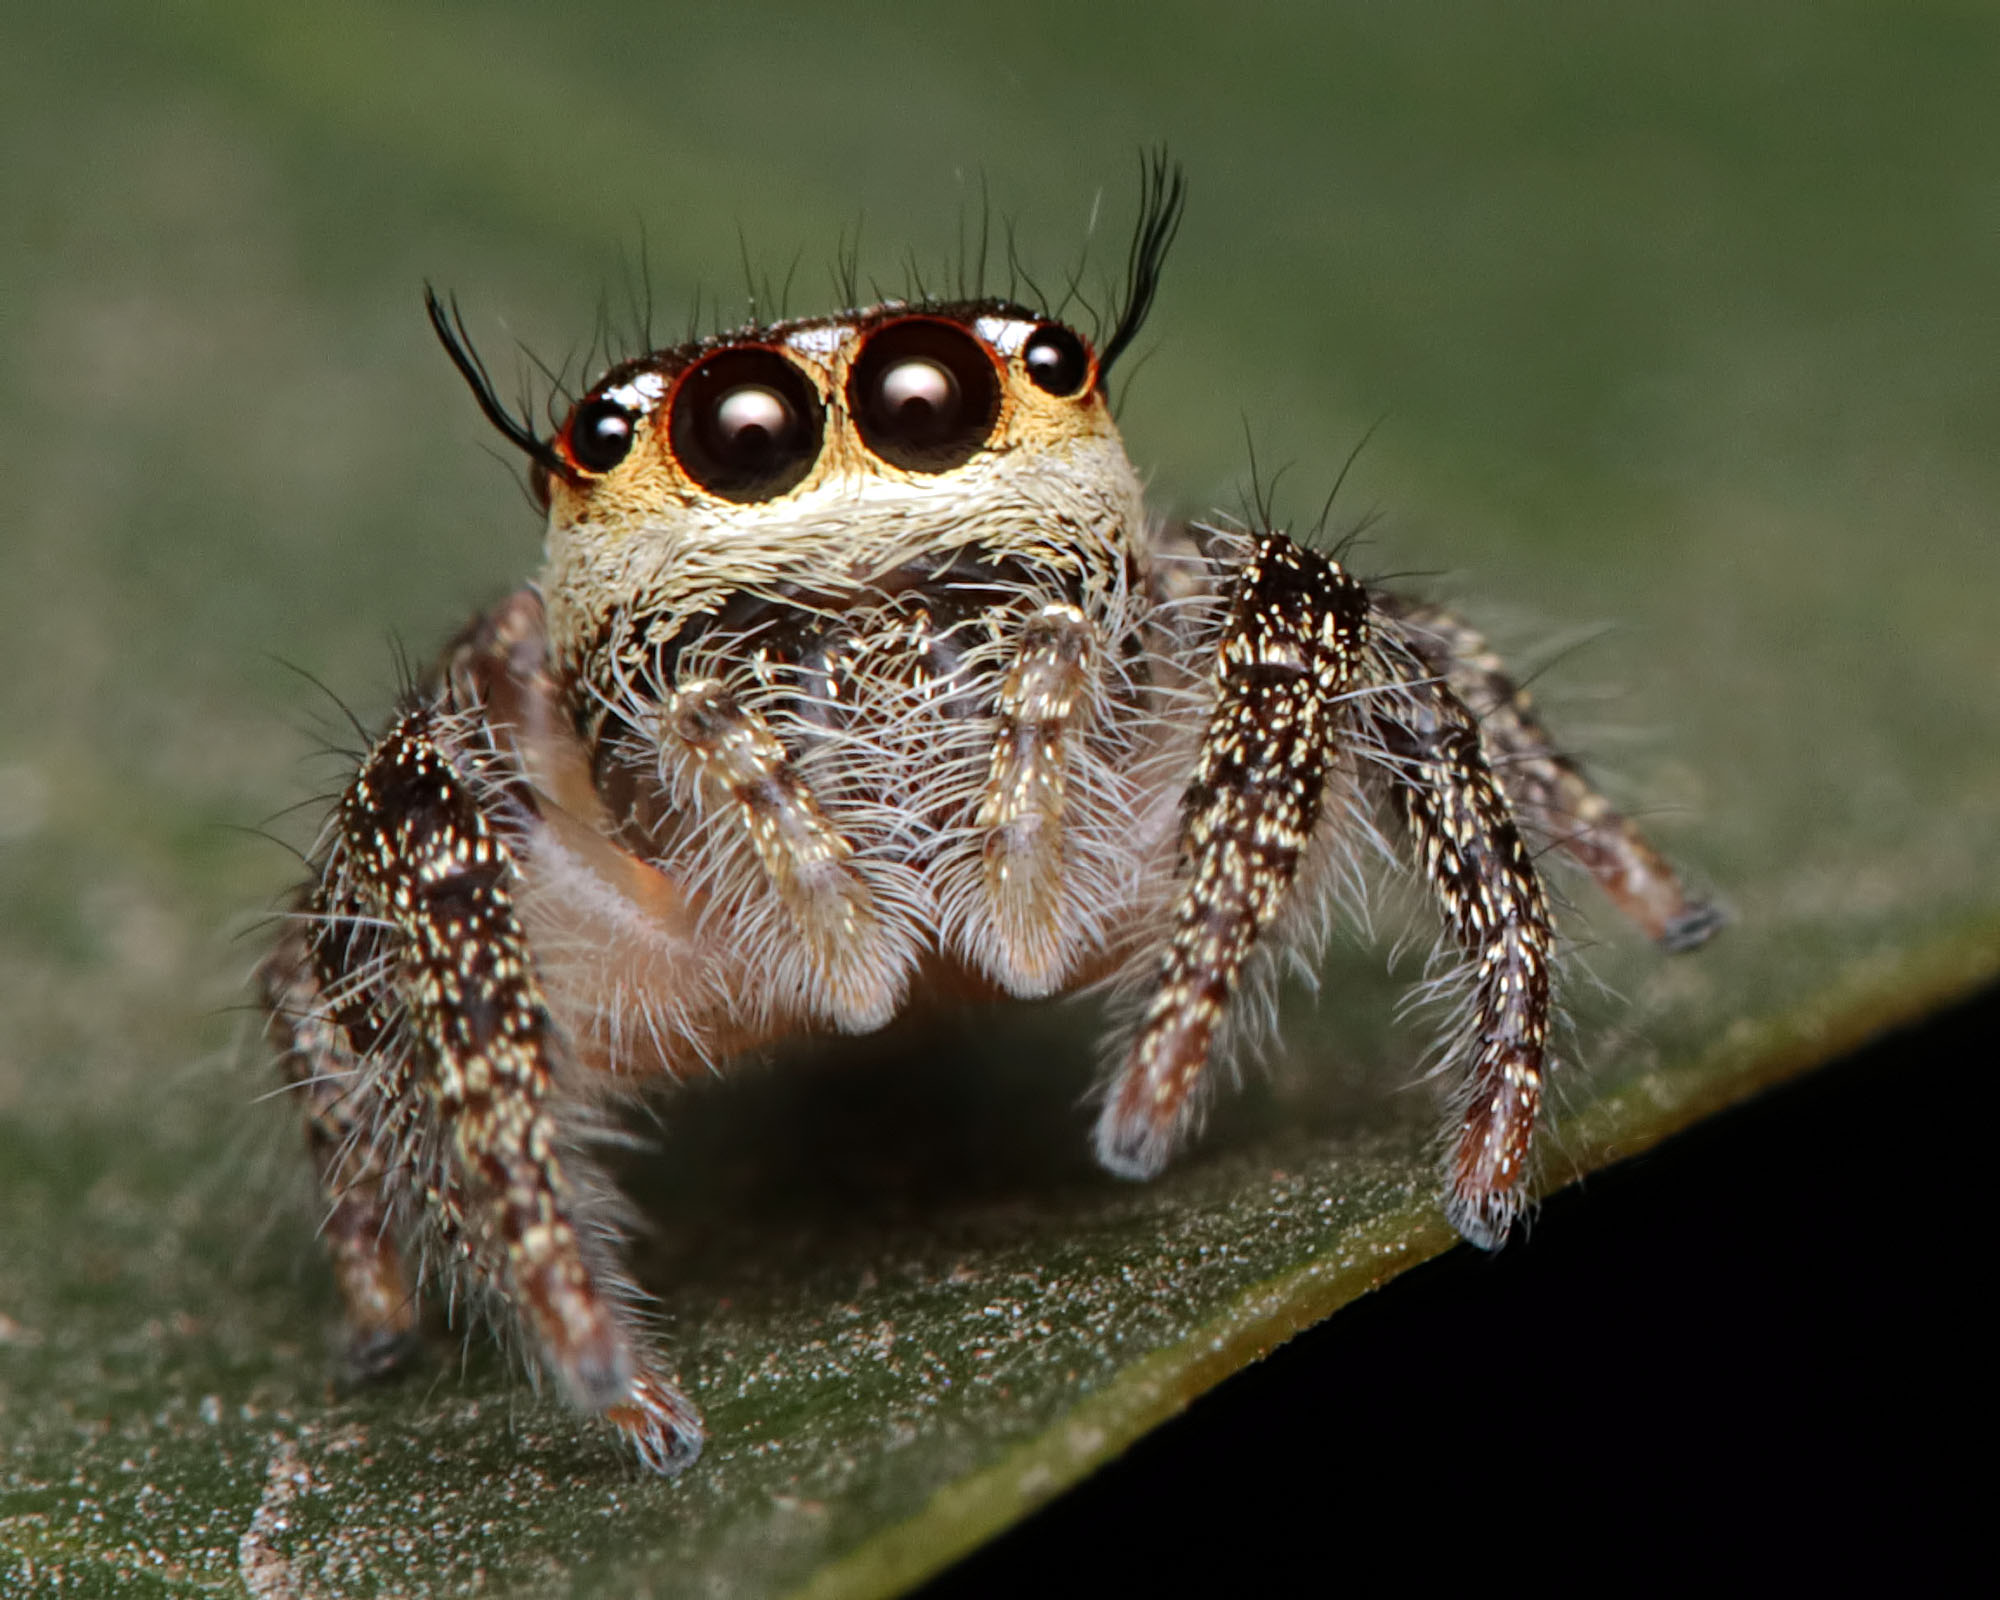
photography, wildlife, insect, macro, fauna, invertebrate, close up, spider, arachnid, india, arthropoda, arachnida, araneae, chelicerata, araneomorphae, ariansuresh, animalia, chennai, tamilnadu, opisthothelae, dionycha, jumpingspider, salticoidea, salticidae, plexippinae, entelegynae, neocribellatae, hyllus, hyllussemicupreus, hyllini, macro photography, arthropod, european garden spider, araneus, orb weaver spider